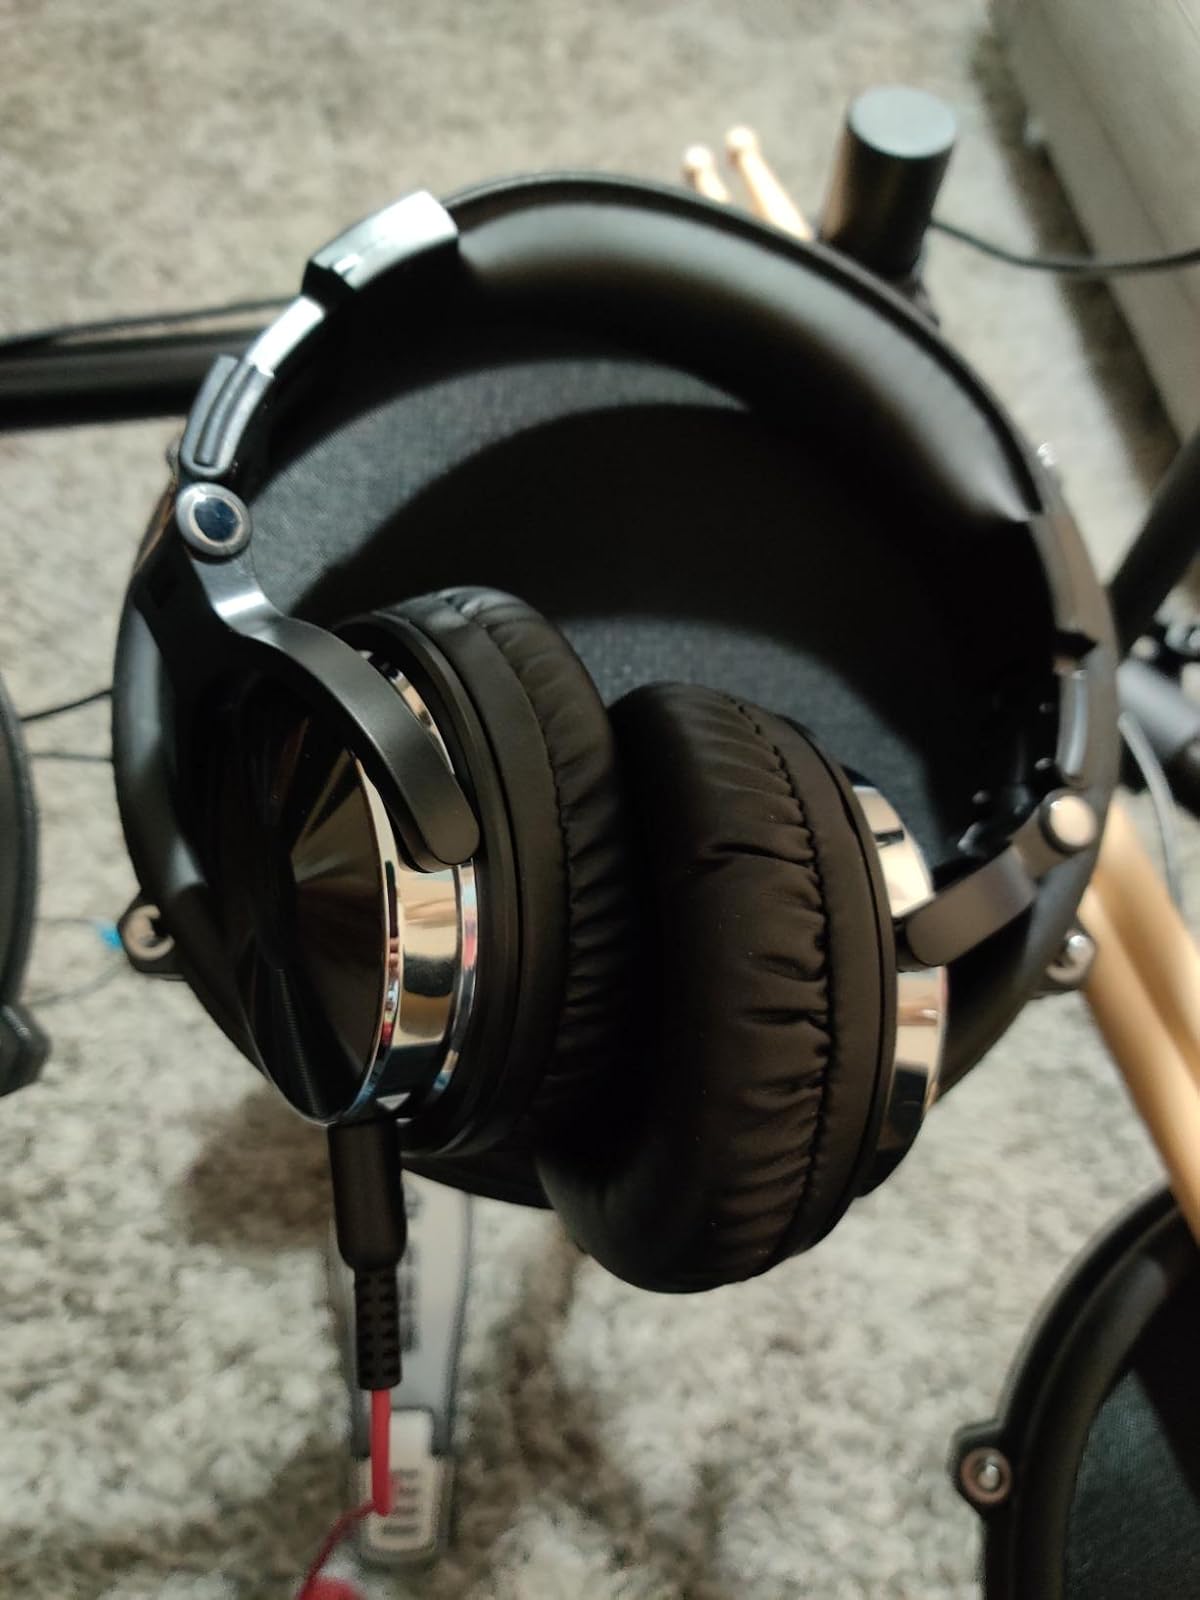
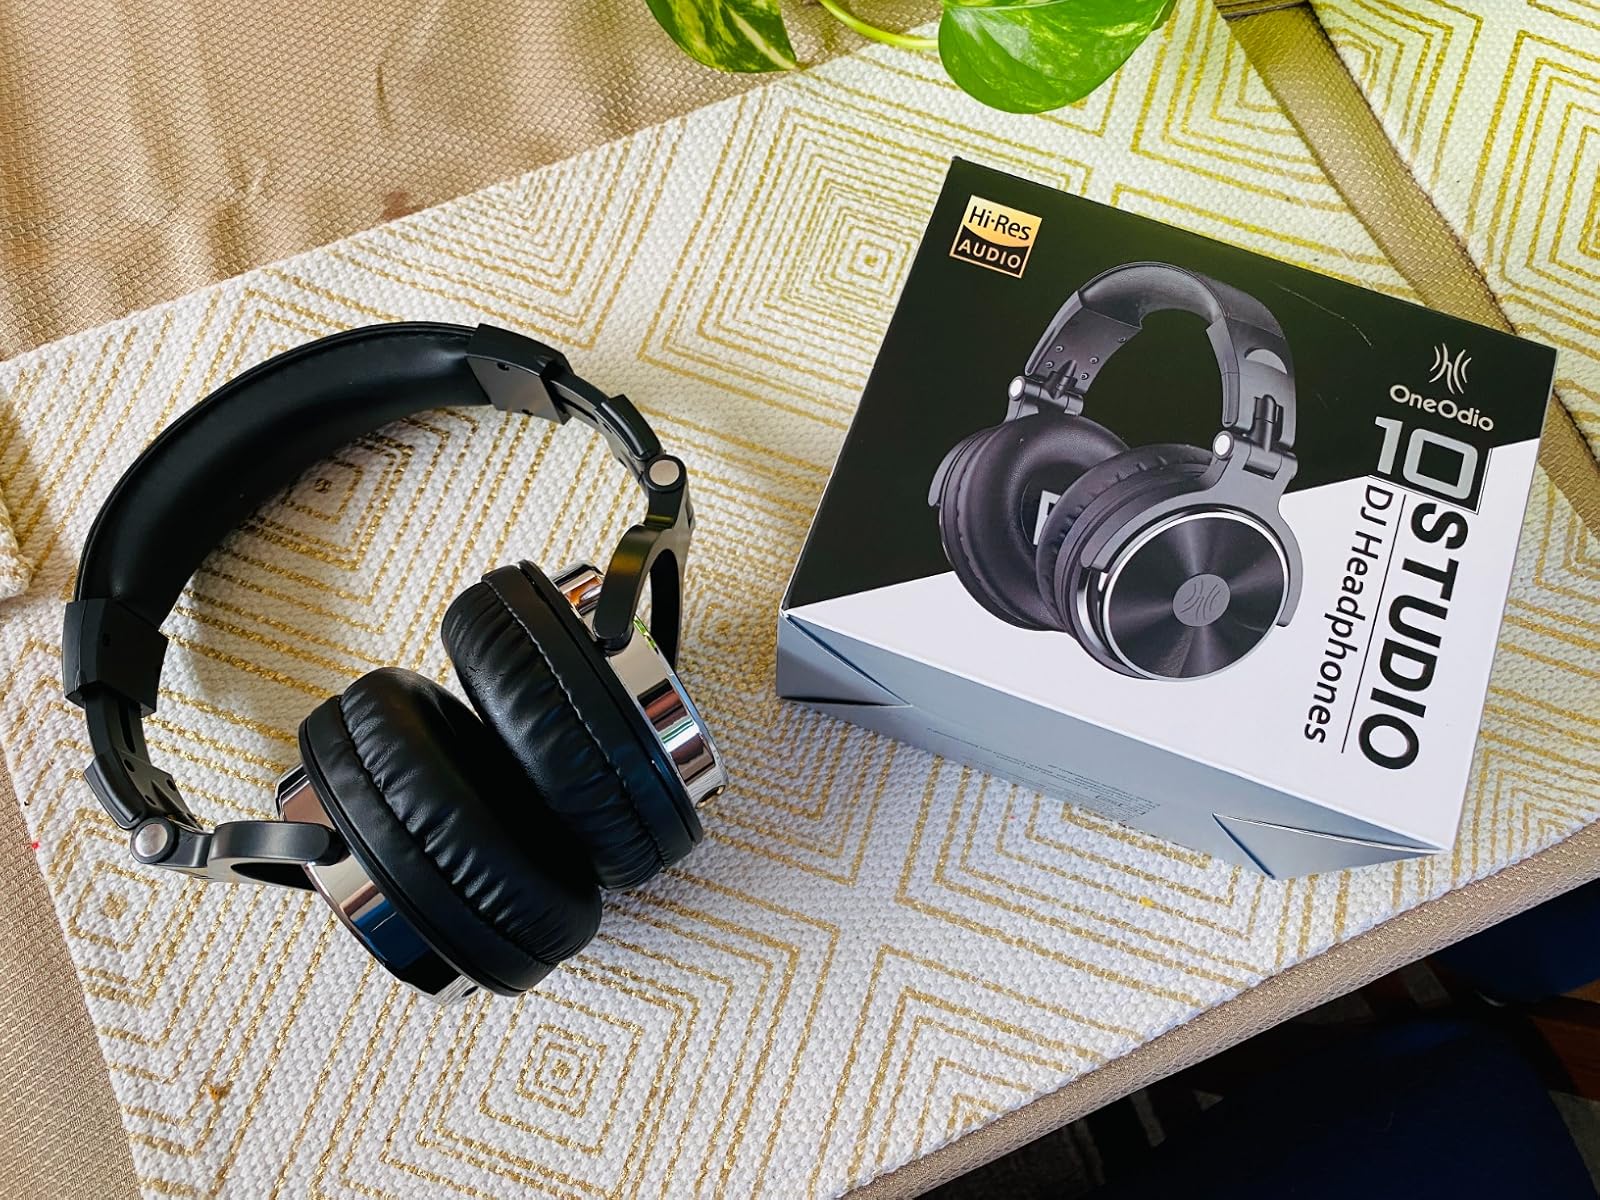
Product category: headphones
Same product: yes